Lique Schoot

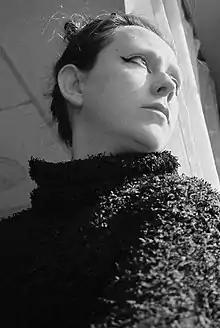
Lique Schoot, Self-portrait

Lique Schoot (born 10 December 1969 in Arnhem) is a Dutch visual artist who is preoccupied with the self-portrait in a multidisciplinary way. She was educated at the Academy of Fine Arts in Arnhem (ArtEZ).